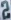
Number: 2